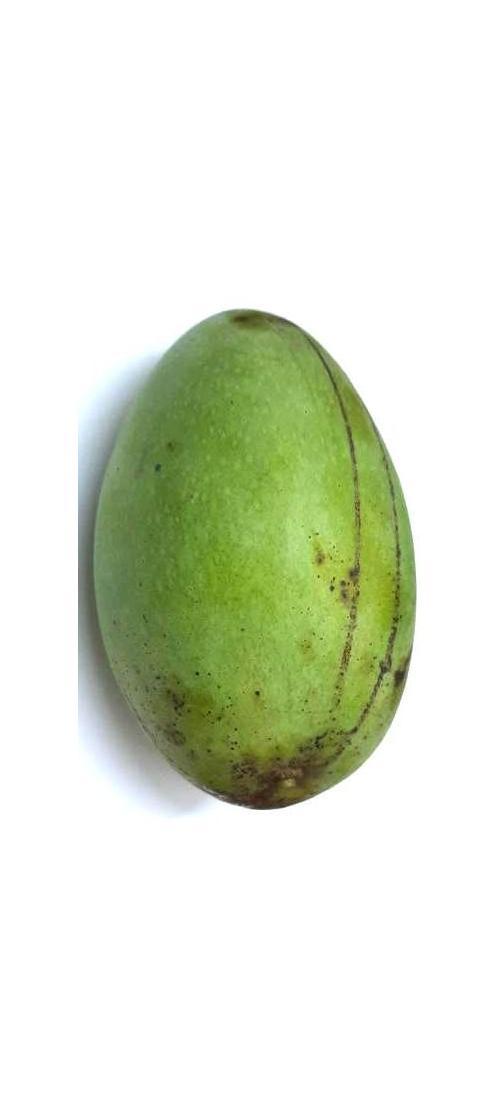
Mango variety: Fazli Shurmai